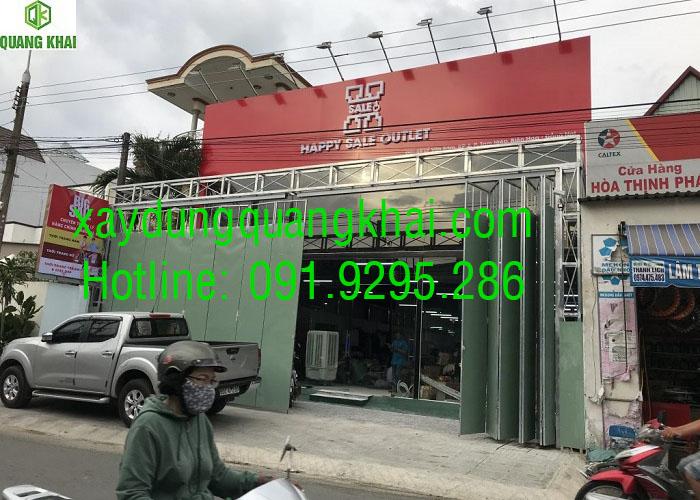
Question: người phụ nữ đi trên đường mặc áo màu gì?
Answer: màu xanh lá